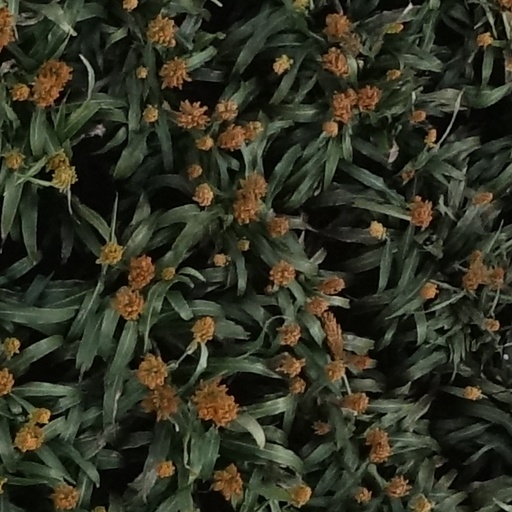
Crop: sorghum